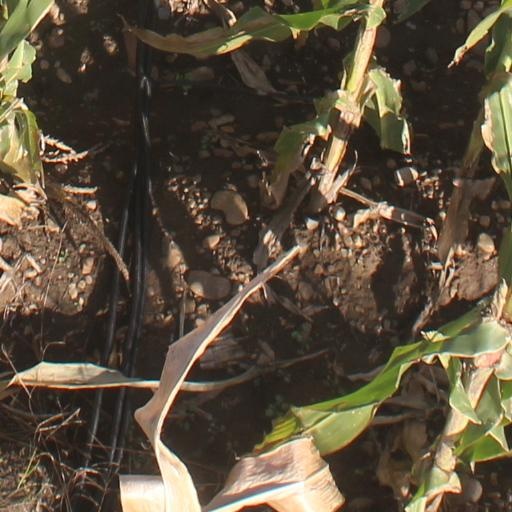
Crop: maize; corn